Sudanese revolution

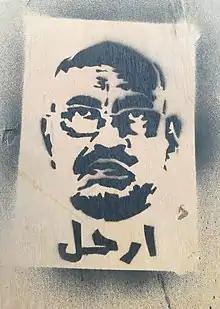
Anti-Omar al-Bashir revolutionary street stencil in Khartoum.

On 11 April, al-Bashir was ousted from presidency and placed under house arrest by the military. The European Union and the United States called for a UN Security Council meeting. State media reported that all political prisoners, including anti-Bashir protest leaders, were being released from jail. A curfew was also put in place between 10 pm and 4 am. Despite the imposed curfew, protesters remained on the streets.